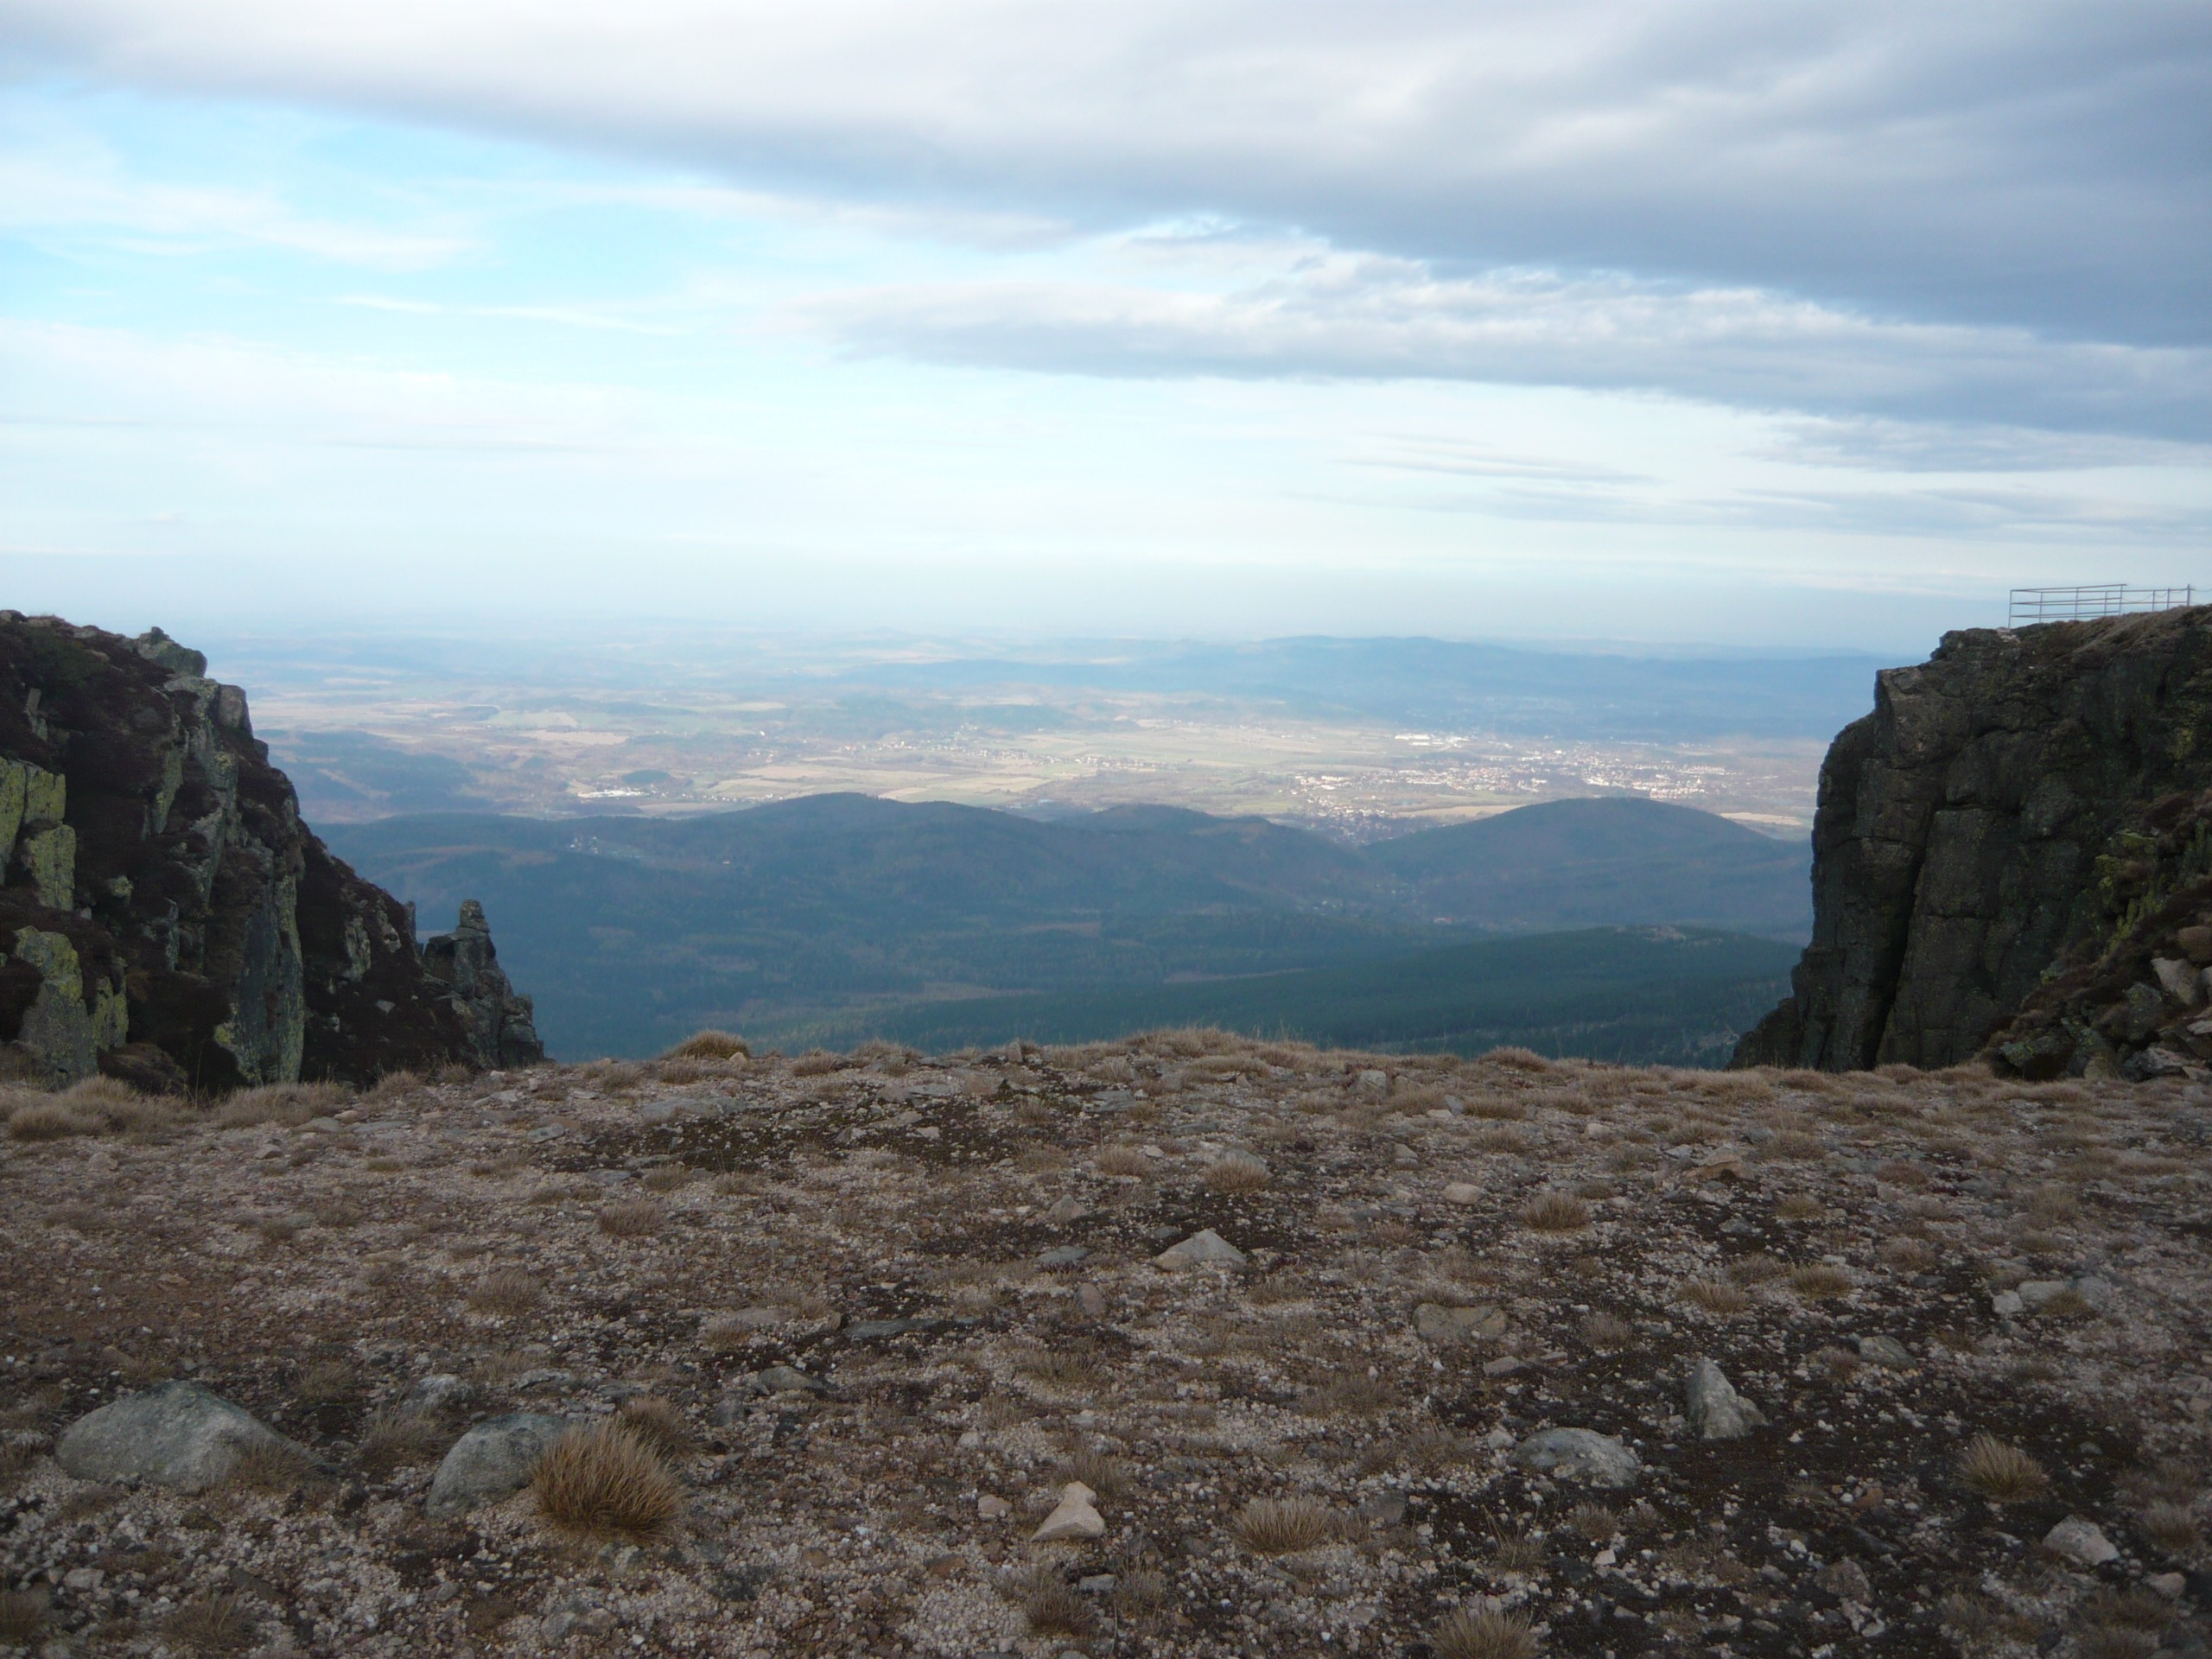
landscape, path, rock, wilderness, walking, mountain, hiking, trail, adventure, view, valley, mountain range, heaven, terrain, ridge, summit, geology, plateau, escarpment, fell, wadi, landform, geographical feature, mountainous landforms